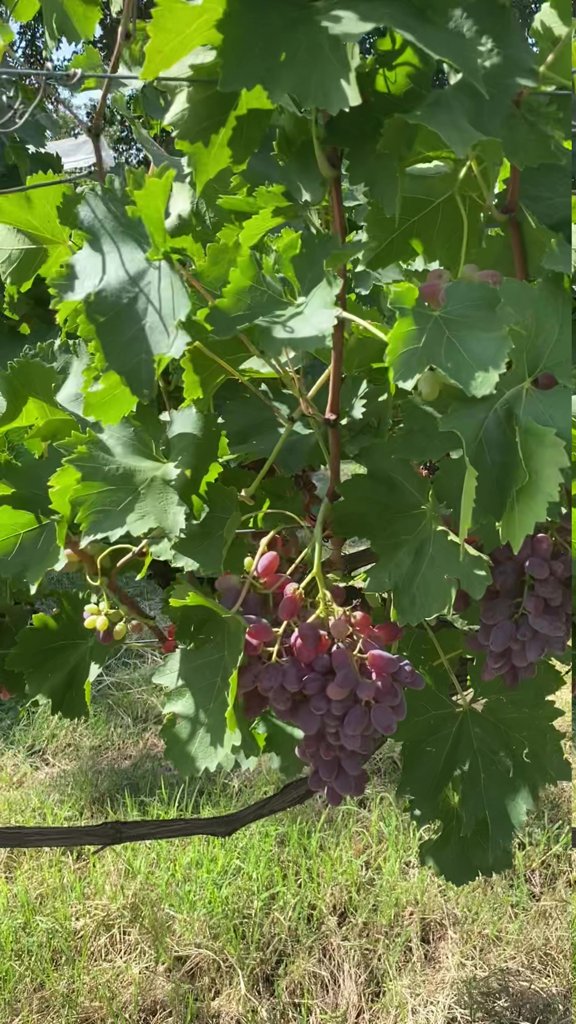
Berries visible: 83
Grape clusters: 4